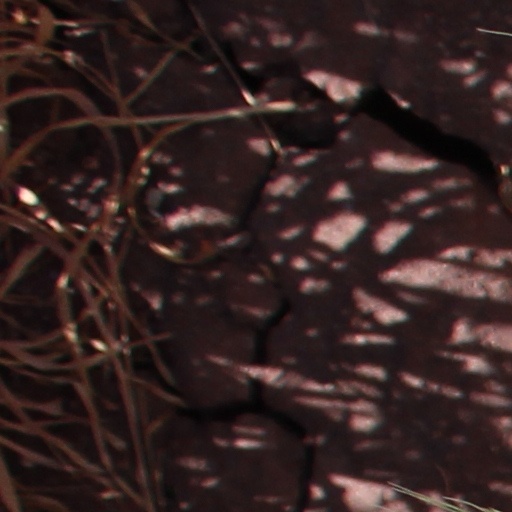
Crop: wheat